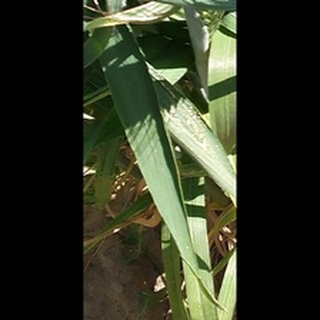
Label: healthy_wheat